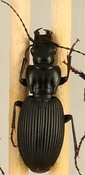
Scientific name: Pterostichus lachrymosus
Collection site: Mountain Lake Biological Station NEON (MLBS), plot MLBS_010